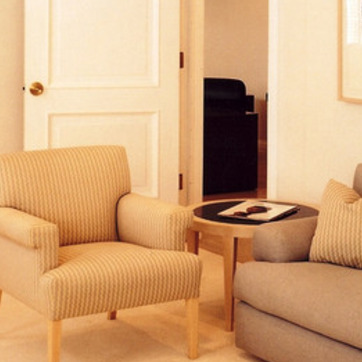
Material: metal